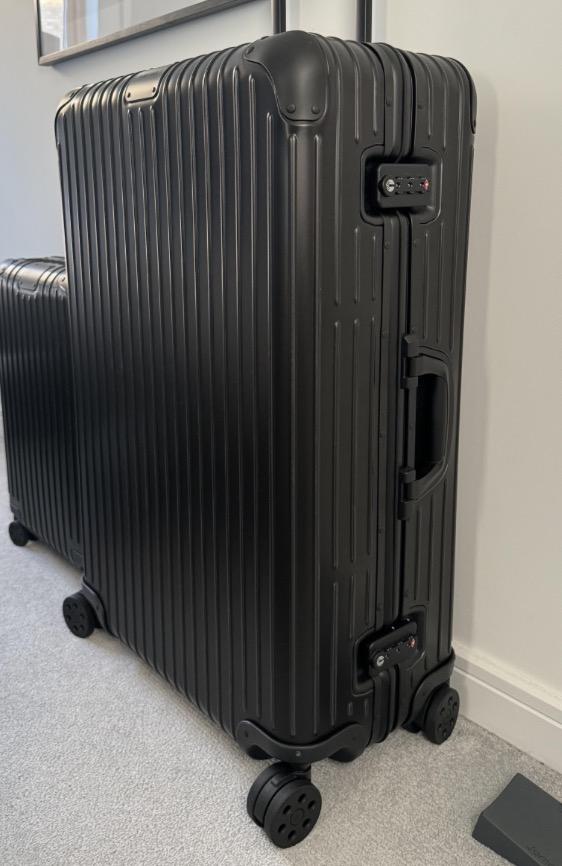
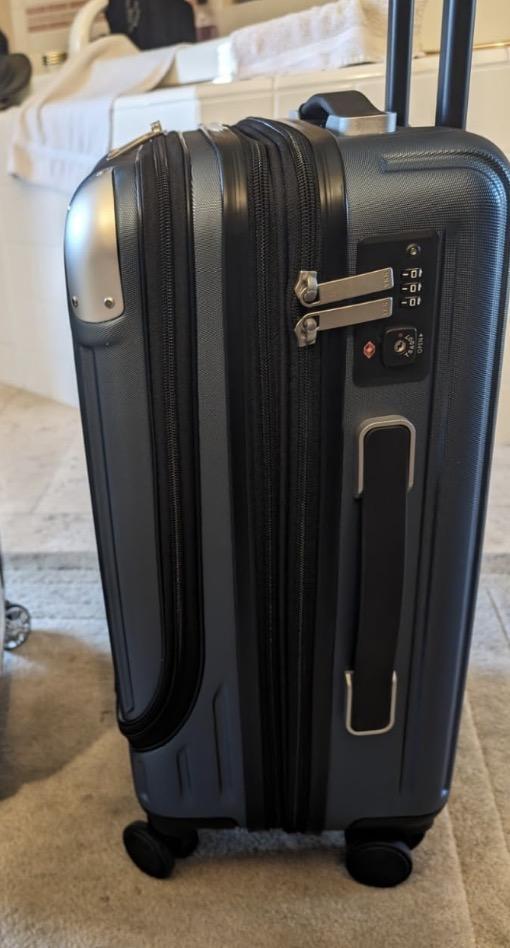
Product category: items_tea
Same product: no